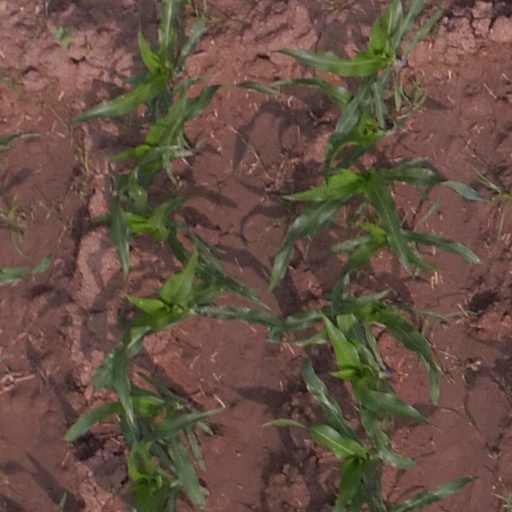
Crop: maize; corn